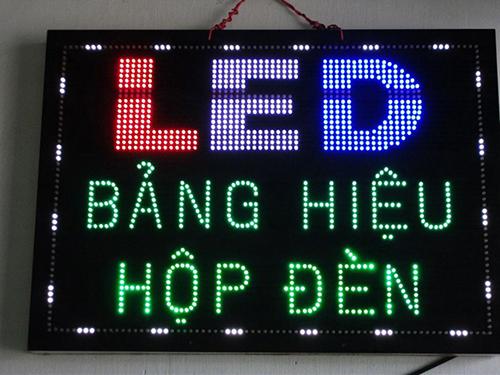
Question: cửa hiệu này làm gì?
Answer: cửa hiệu này làm bảng hiệu, hộp đèn